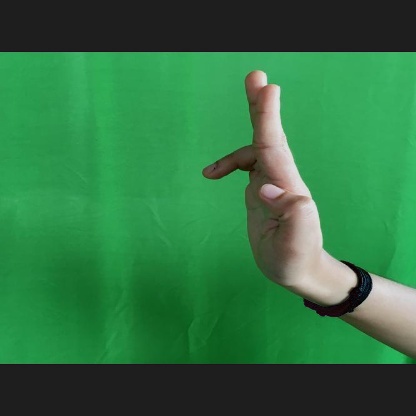
Mudra: Ardhapathaka